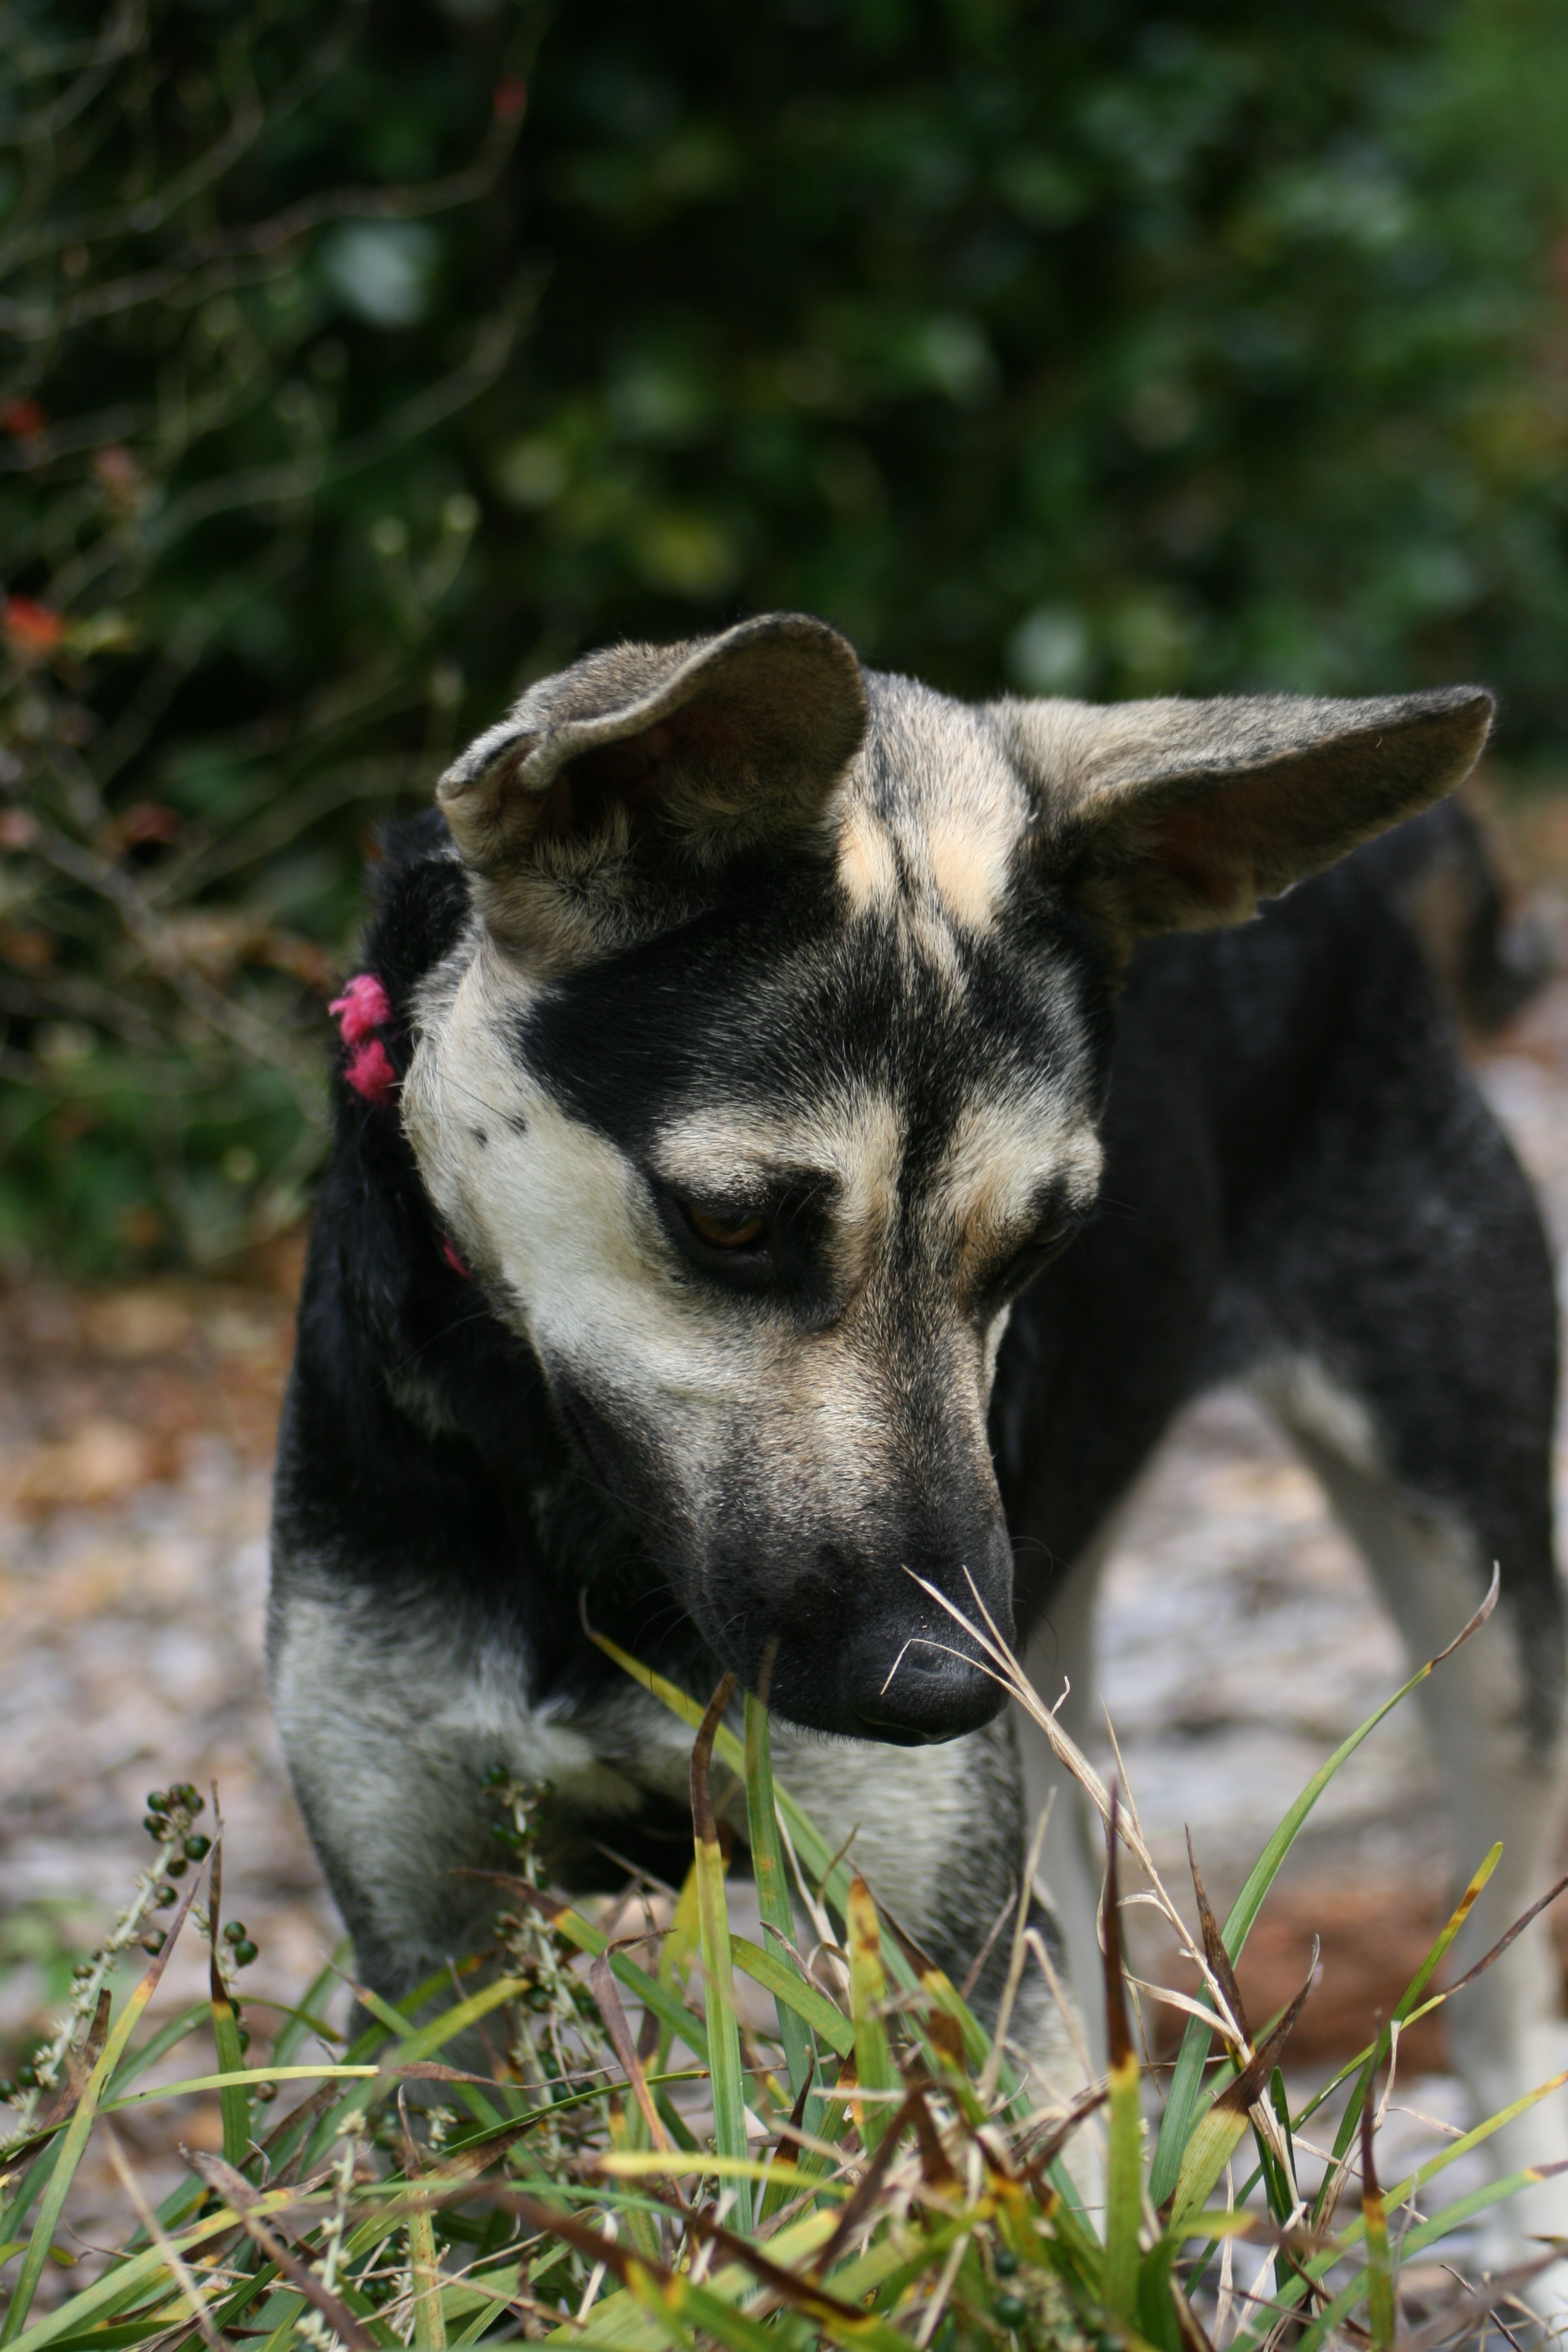
grass, puppy, dog, animal, cute, canine, young, mammal, vertebrate, adorable, dog like mammal